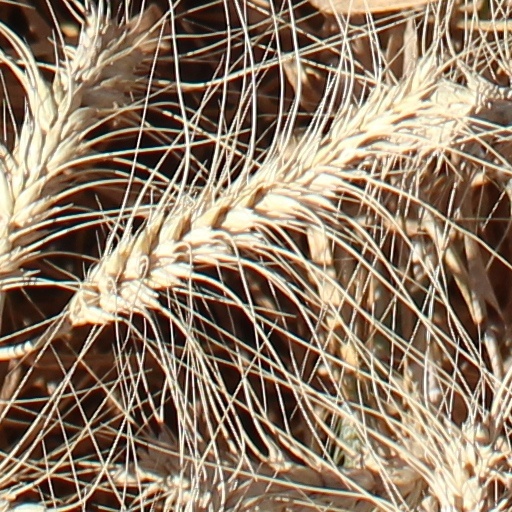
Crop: wheat